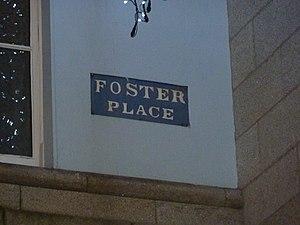
John Foster, 1ᵉʳ baron Oriel, était un pair irlandais et un homme politique, chancelier de l'Échiquier d'Irlande et dernier président de la Chambre des communes irlandaise.